Scotland national football team manager

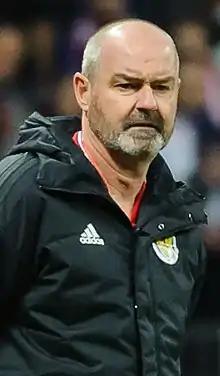
Steve Clarke, the current Scotland manager (pictured in 2019).

The role of a Scotland national football team manager was first established in May 1954, when Andy Beattie was appointed. Beattie took charge of six matches before and during the 1954 FIFA World Cup, when Scotland competed at their first major tournament. Twenty-four men have occupied the post since its inception, with Beattie, Jock Stein and Alex McLeish occupying it in two spells. Six of those managers were in caretaker or interim roles. Craig Brown held the position for the longest to date; a tenure of 9 years, comprising two major tournaments and a total of 71 matches.